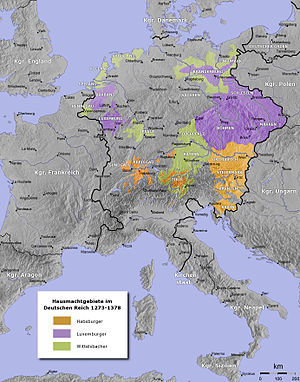
Det tysk-romerske Rige / Historie / Kronen skifter mellem fyrster af forskellige slægter, indtil den endelig tilfalder Huset Habsburg (1273-1438) / Karl af Böhmen
Det tysk-romerske Rige på Karl 4.s tid.
Det Hellige Romerske Rige af Tysk Nation, på dansk som regel kaldt for Det Tysk-Romerske Rige, var et politisk konglomerat af lande i Vest- og Centraleuropa med Tyskland som centrum. Kejserrigets navn skiftede meget gennem tiderne. Udtrykket Det romerske kejserrige blev brugt i 1034 som betegnelse for Konrad 2.s lande. I 1157 brugte man udtrykket Det hellige kejserrige. Titlen romersk kejser om nordeuropæiske herskere blev anvendt første gang under Otto 2. Indtil da havde kejserne fra og med Karl den Store og til og med Otto 1. den Store anvendt titlen Imperator Augustus. Det præcise udtryk, Det hellige romerske kejserrige dateres fra 1254, og den afsluttende version, Det hellige romerske kejserrige af tysk nation ses første gang i 1512.